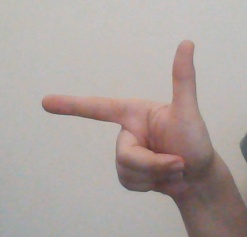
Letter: yaa